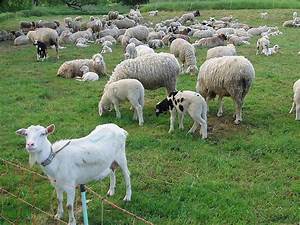
Label: sheep